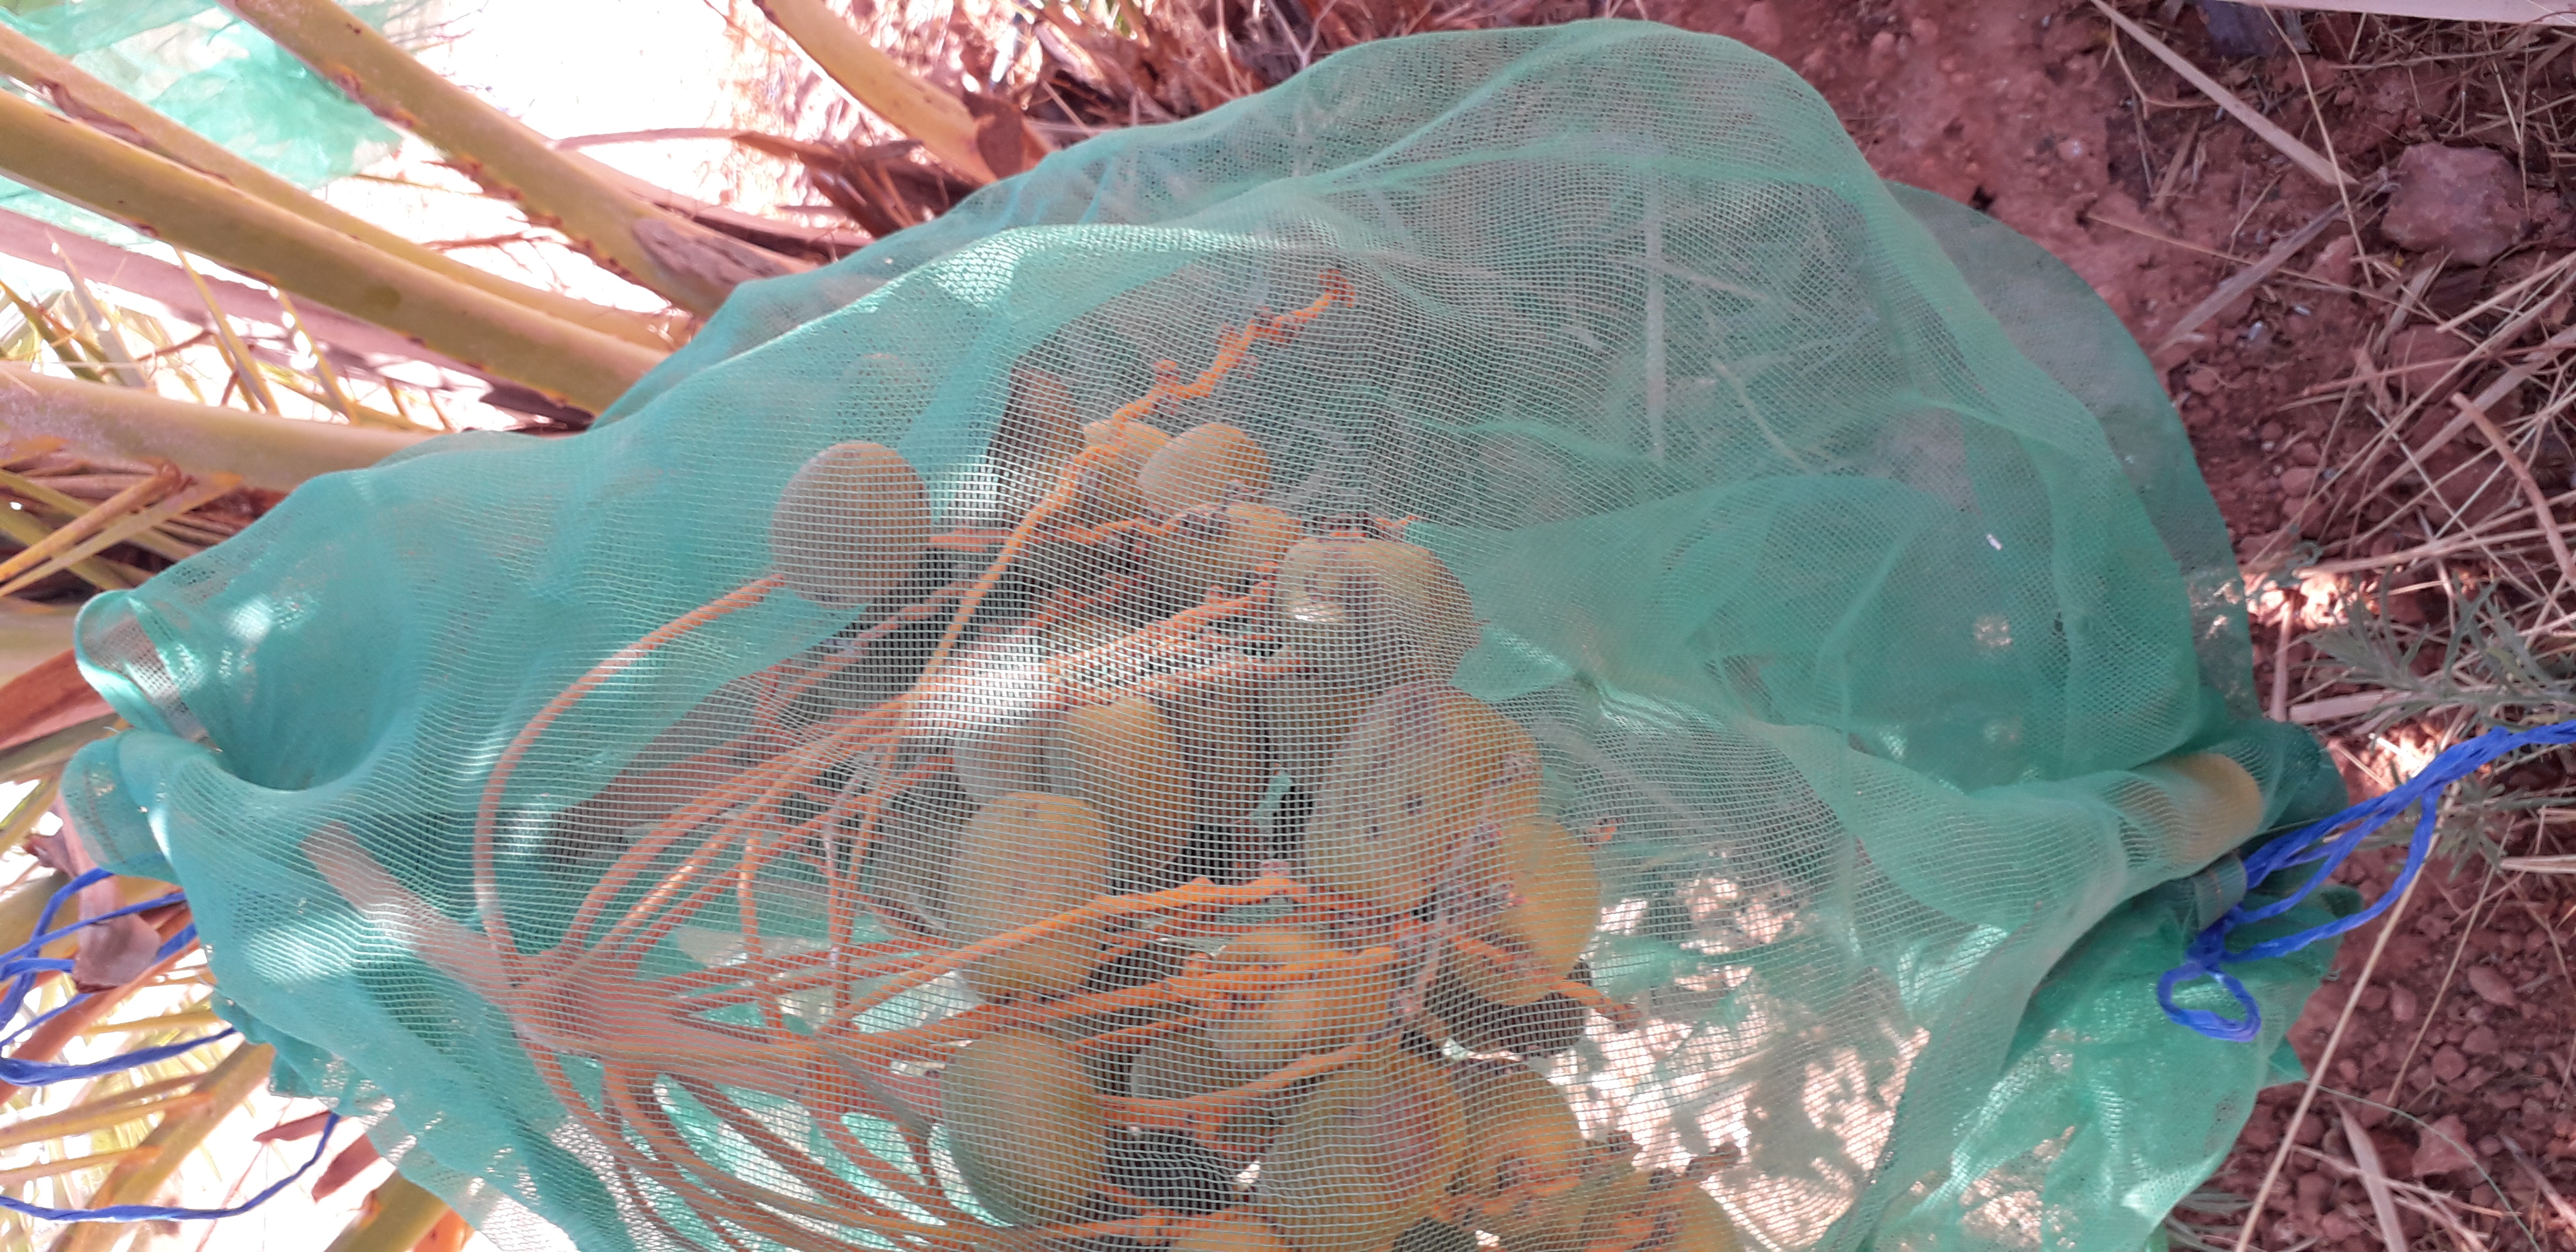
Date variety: Boufagous